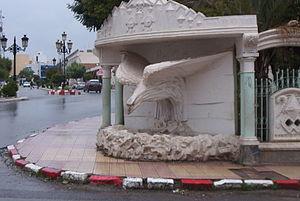
Rue de Bordj Bou Arreridj